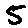
Label: 5